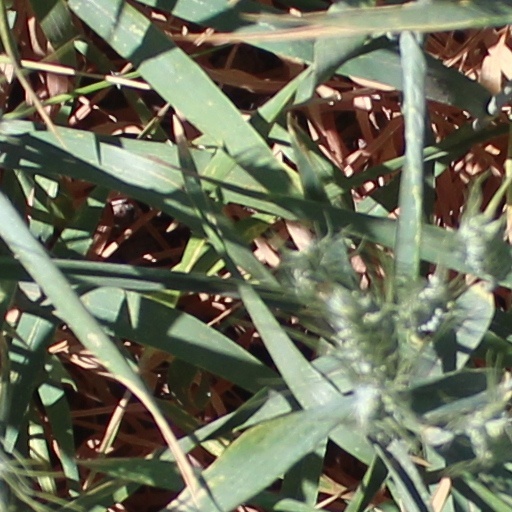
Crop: wheat